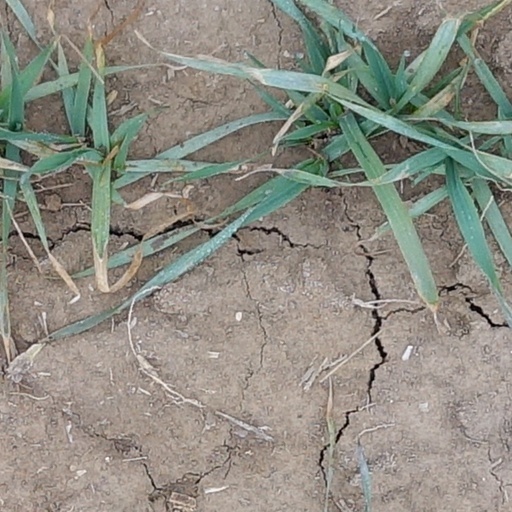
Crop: wheat